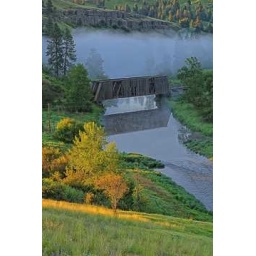
Foggy covered train bridge out side of Colfax, Washington - Rolling hills and scenery in the Palouse, Washington State